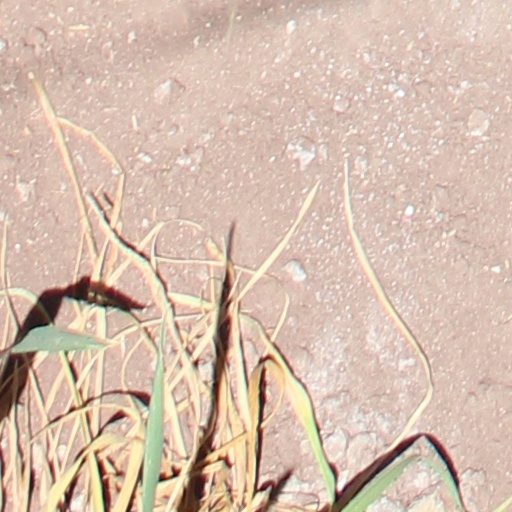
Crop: wheat